Ostend–Bruges International Airport

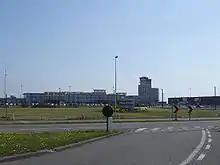
Main building

During the Second World War, the Luftwaffe moved the airfield of Ostend-Stene to a site in the territory of the municipality of Middelkerke, five kilometres southwest of Ostend. It played a major role in the air battle with Britain. After the war, the airport of Raversijde-Middelkerke was turned into an international airport by the Department of Airways which had been established by that time.